Surrealism

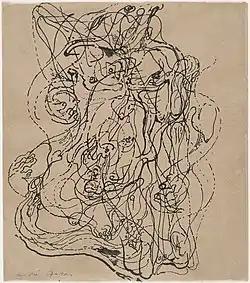
André Masson. Automatic Drawing. 1924. Ink on paper, 23.5 × 20.6 cm. Museum of Modern Art, New York.

As they developed their philosophy, they believed that Surrealism would advocate the idea that ordinary and depictive expressions are vital and important, but that the sense of their arrangement must be open to the full range of imagination according to the Hegelian Dialectic. They also looked to the Marxist dialectic and the work of such theorists as Walter Benjamin and Herbert Marcuse.